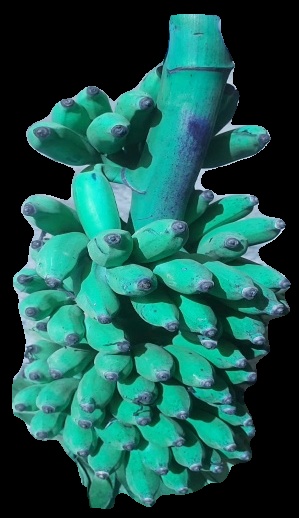
Variety: elakki-bale
Grade: grade3